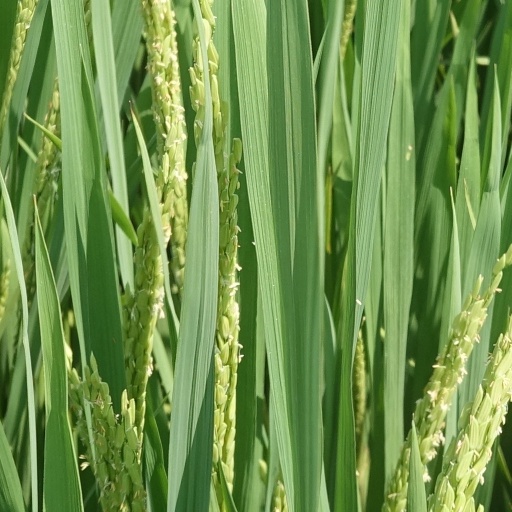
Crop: rice